Virgilio Salimbeni

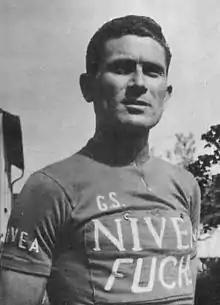
Virgilio Salimbeni in 1954

Virgilio Salimbeni (27 May 1922 – 30 October 2011) was an Italian racing cyclist. He won the Coppa Bernocchi in 1948 and Giro dell'Emilia in 1949, and rode the Tour de France in 1948, 1950 and 1951 and Giro d'Italia in 1948.